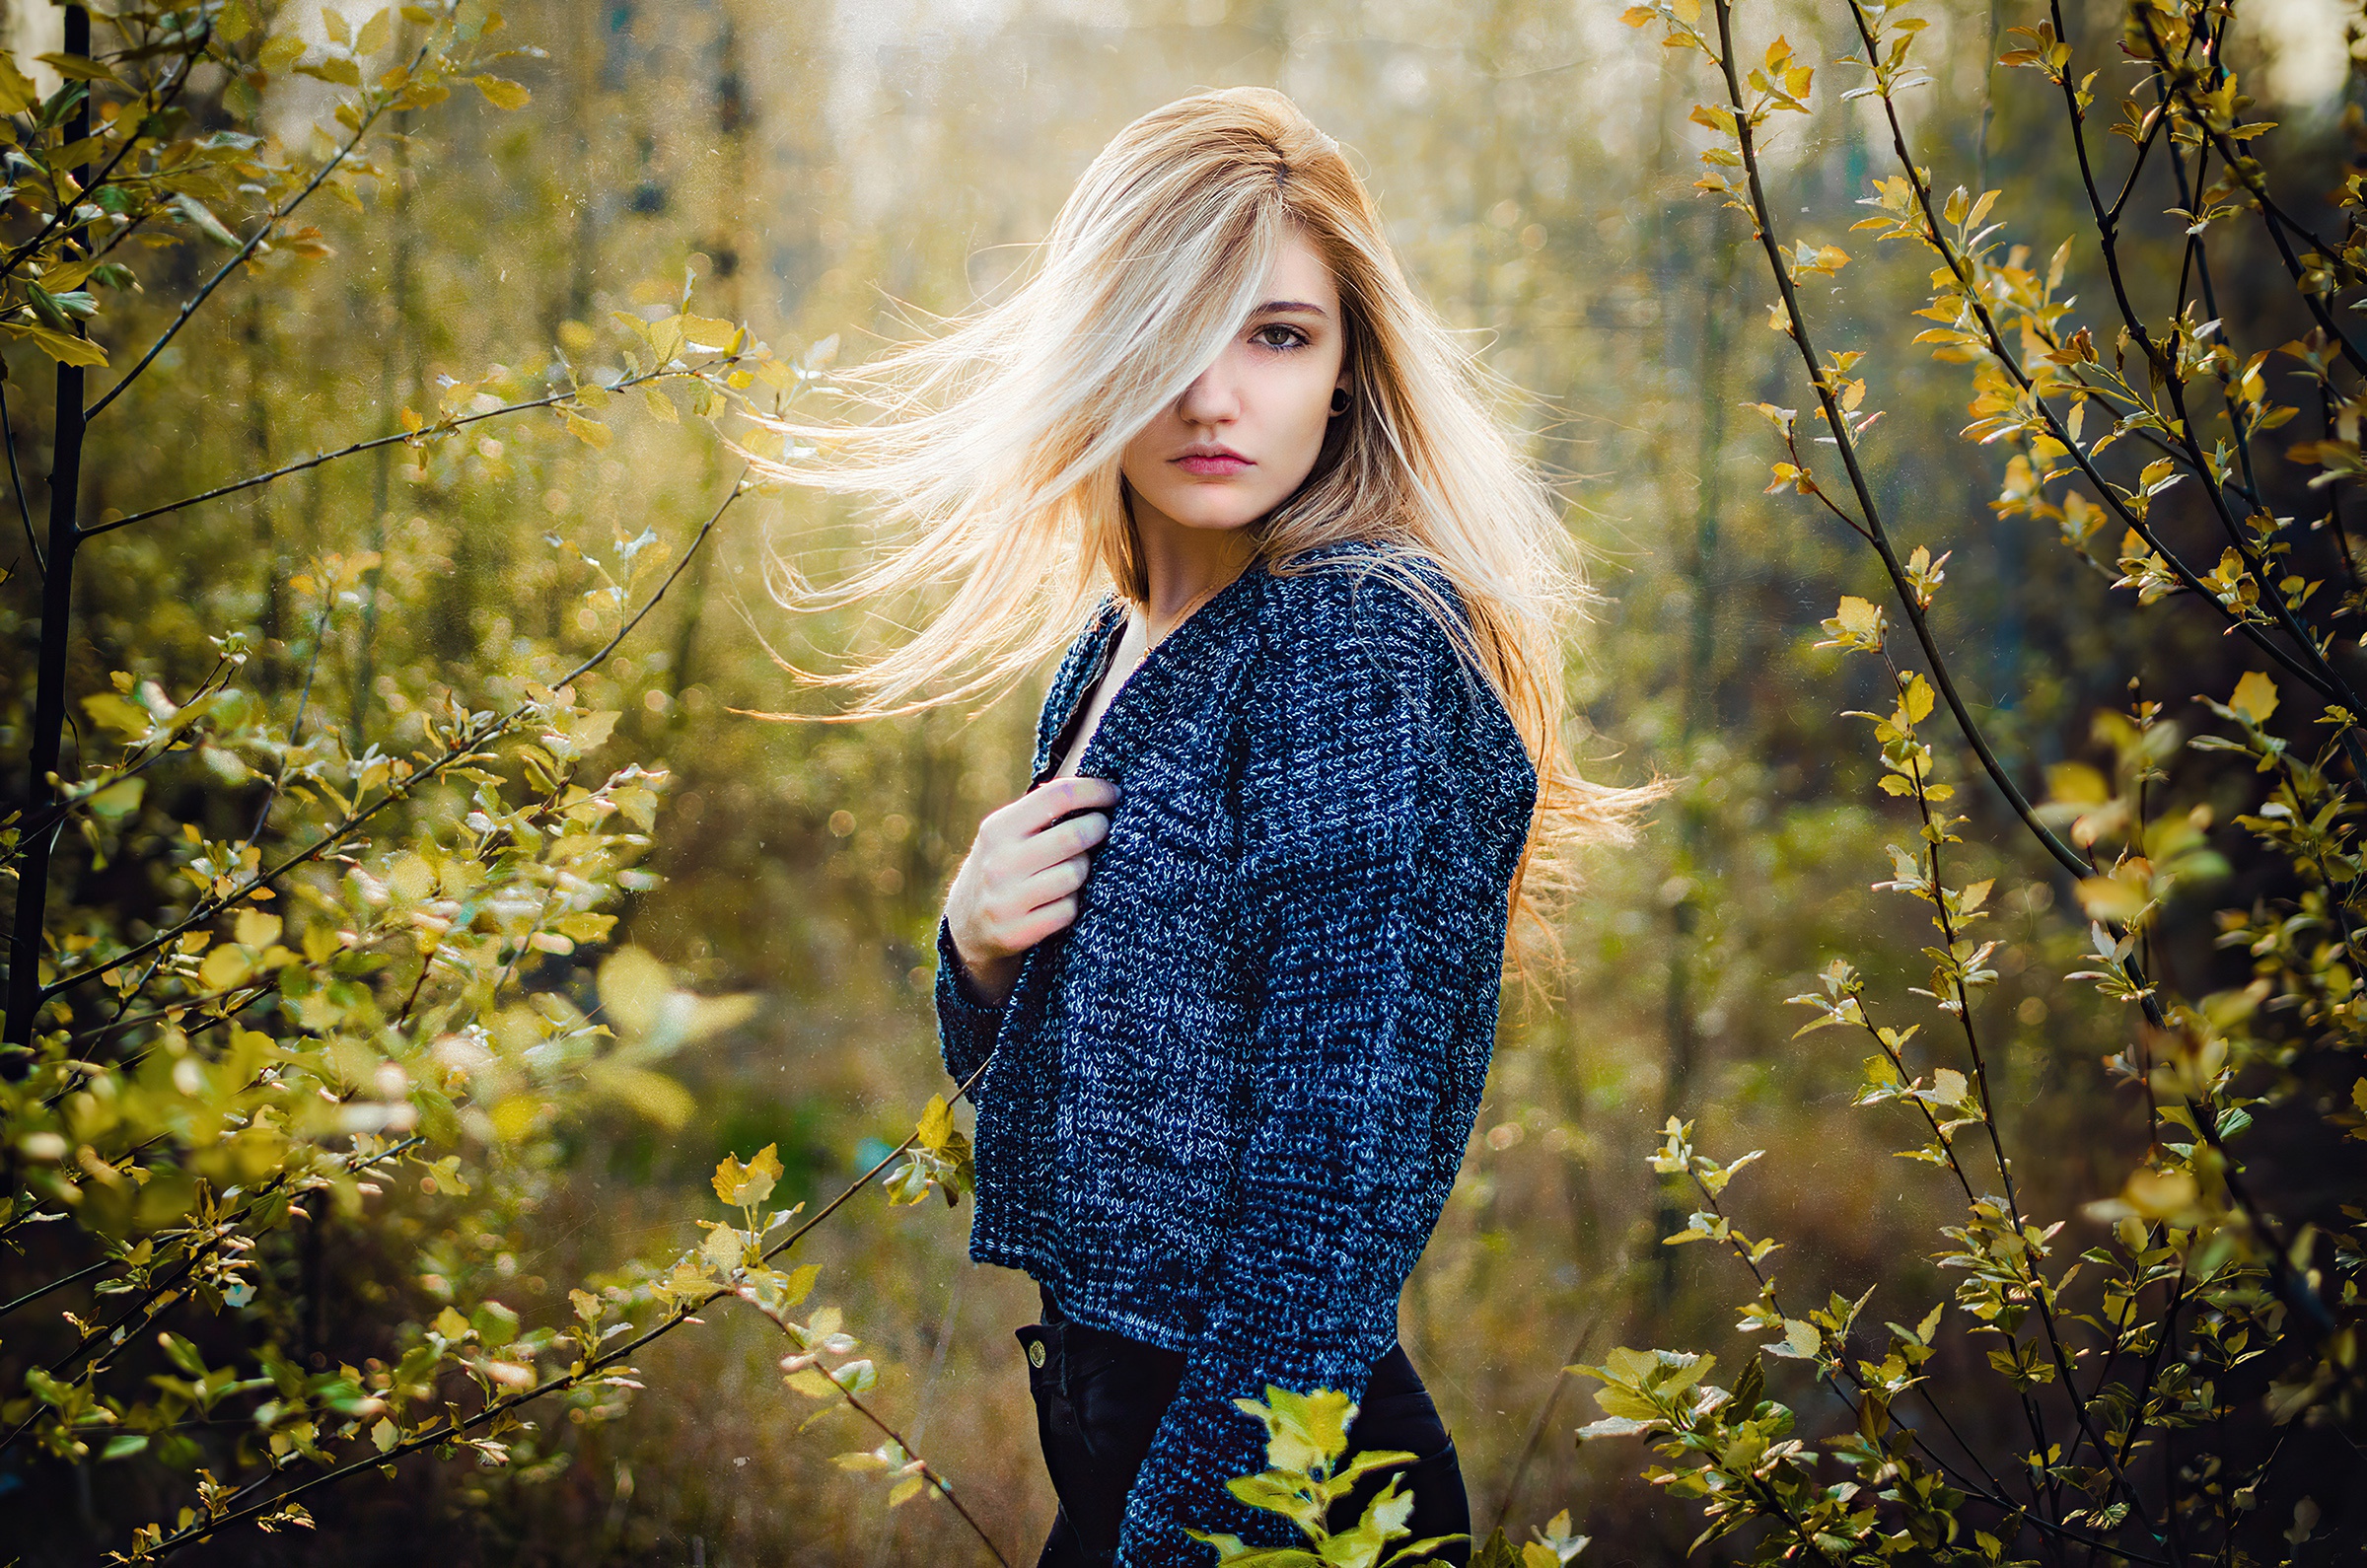
women, model, people, girl, photography, hair, outerwear, hairstyle, plant, People in nature, natural environment, flash photography, standing, wood, dress, happy, yellow, grass, street fashion, fawn, natural landscape, twig, tree, forest, electric blue, long hair, lens flare, woodland, blond, brown hair, wilderness, backlighting, grassland, winter, pattern, fur, reflection, portrait photography, wildflower, autumn, portrait, prairie, denim, photo shoot, fashion model, sitting